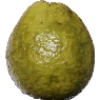
Label: Guava 1